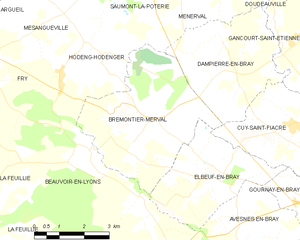
Carte des communes françaises Brémontier-Merval